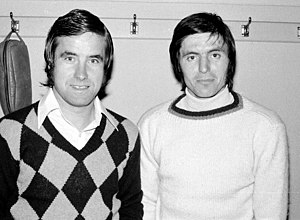
Bernd Patzke
Bernd Patzke (tv.) i 1972
Bernd Patzke er en tidligere tysk fodboldspiller og -træner.